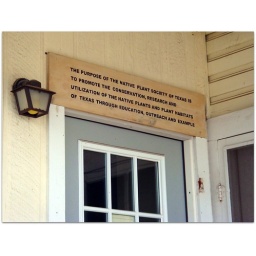
Above the door to the office in Fredericksburg